Iona Abbey

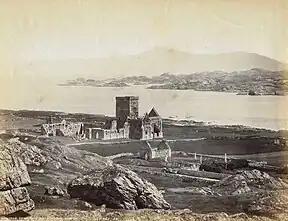
View of the Abbey remains in the late 19th century, showing the church and claustral buildings as roofless ruins

The Iona Nunnery, a foundation by Somerled's daughter, Bethóc of the Augustinian Order, (one of only three in Scotland – the other two were in Perth and Teampull na Trionaid in North Uist), was established south of the abbey buildings. Graves of some of the early nuns remain, including that of a remarkable prioress, Anna Maclean, who died in 1543. Clearly visible under her outer robe is the rochet, a pleated surplice denoting the Augustinian Order. The nunnery buildings were rebuilt in the fifteenth century and fell into disrepair after the Reformation.